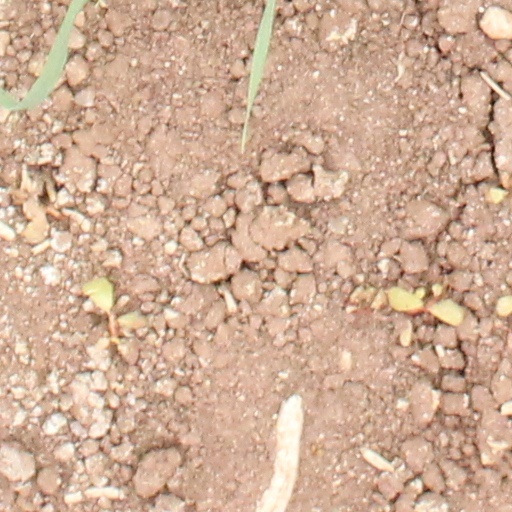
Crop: wheat